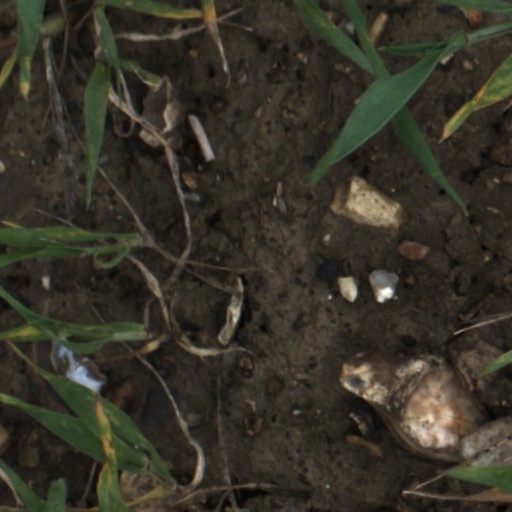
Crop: wheat